Army of the Eastern Pyrenees

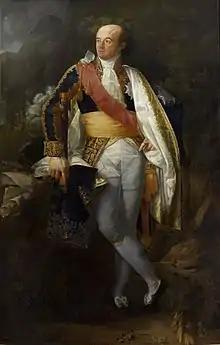
Dominique Pérignon

In Madrid for a conference, Ricardos died on 13 March 1794 supposedly from poison intended for Manuel Godoy, Prince of the Peace. His successor, Lieutenant General Alejandro O'Reilly died on 23 March of a stomach ailment while traveling to take command. Lieutenant General Luis Firmin de Carvajal, Conde de la Union was given command of the Allied army. The Battle of Boulou from 30 April to 1 May 1794 was a French victory. The Spanish suffered 2,000 killed and wounded while losing 1,500 prisoners, 140 artillery pieces and their entire wagon train. On 29 April Dugommier's feint attack on the Spanish left led de la Union to reinforce that wing. The next day Pérignon's division launched the main attack through a gap in the Spanish right-center. Pérignon gained the summits behind the Spanish defenses and on 1 May the entire position collapsed. On 26 May, Sauret and La Barre recaptured Collioure after a 25-day siege. By the terms of capitulation, the 7,000-man Spanish garrison was to be exchanged for an equal number of French prisoners, neither side being able to employ the exchanged troops against the other side. But after the return of the Spanish prisoners, de la Union reneged on the agreement, claiming that it was void without his consent. Besides, he argued, the repatriated Spanish troops could not serve against France while the repatriated French could fight against other enemies. A furious Dugommier now asked his government to declare a "war to the death" and the National Convention voted that Spanish prisoners were to be executed. For a while, some units carried out the order very thoroughly, but the Spanish refused to murder French prisoners in retaliation.